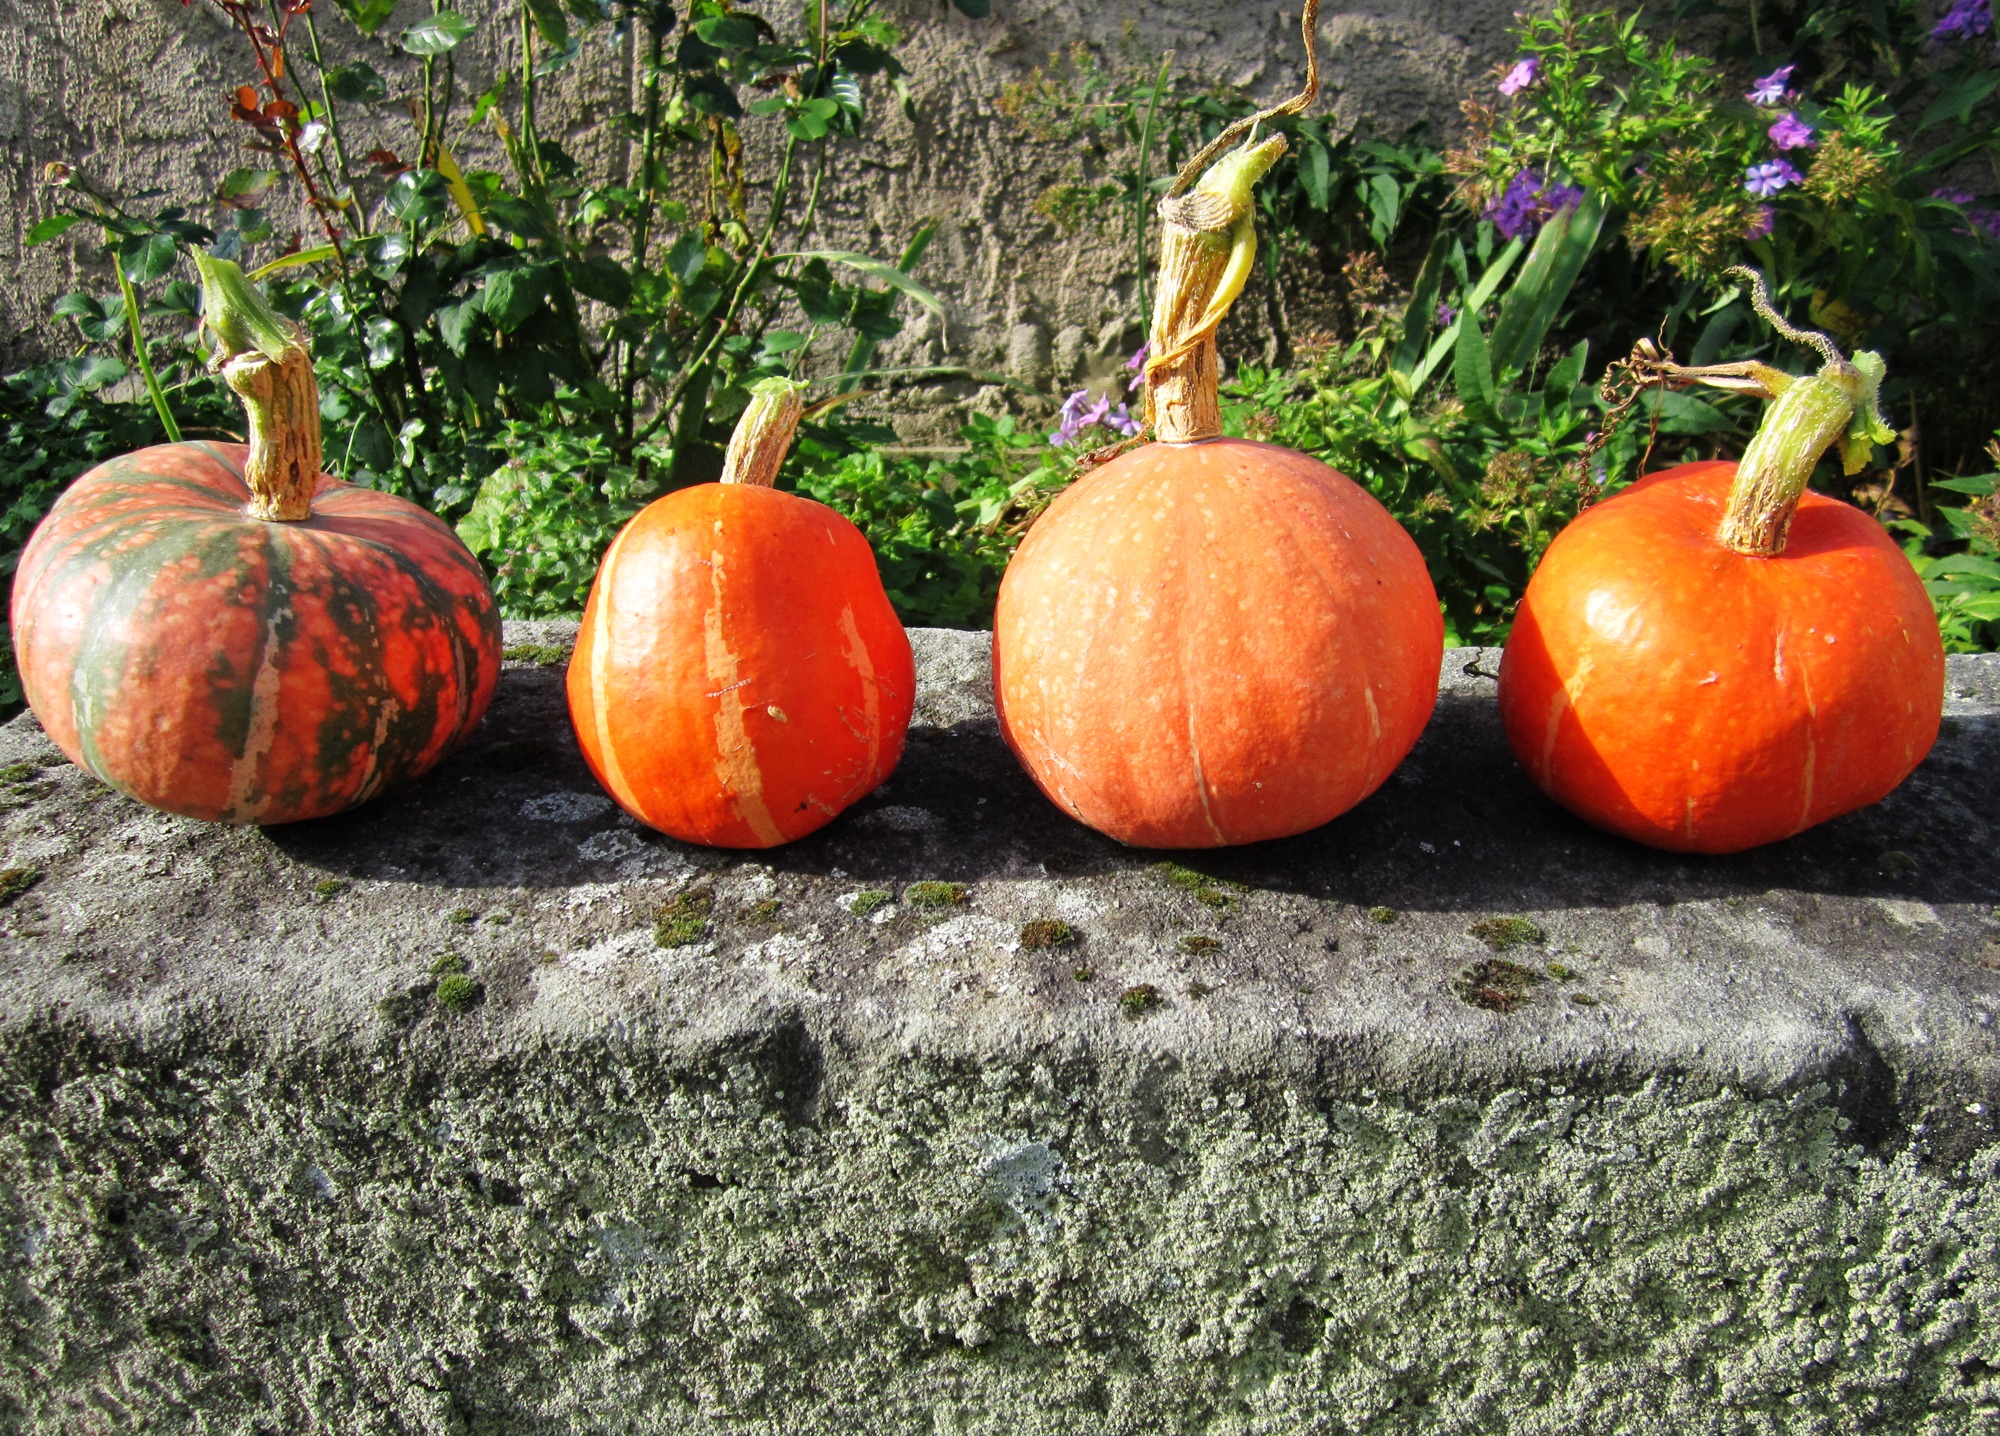
outdoor, plant, farm, fruit, countryside, stem, flower, celebration, ripe, orange, food, harvest, produce, vegetable, crop, natural, autumn, pumpkin, halloween, holiday, agriculture, season, squash, gourd, thanksgiving, patch, festival, seasonal, raw, november, october, traditional, organic, cucurbita, cultivated, flowering plant, stone bench, winter squash, land plant